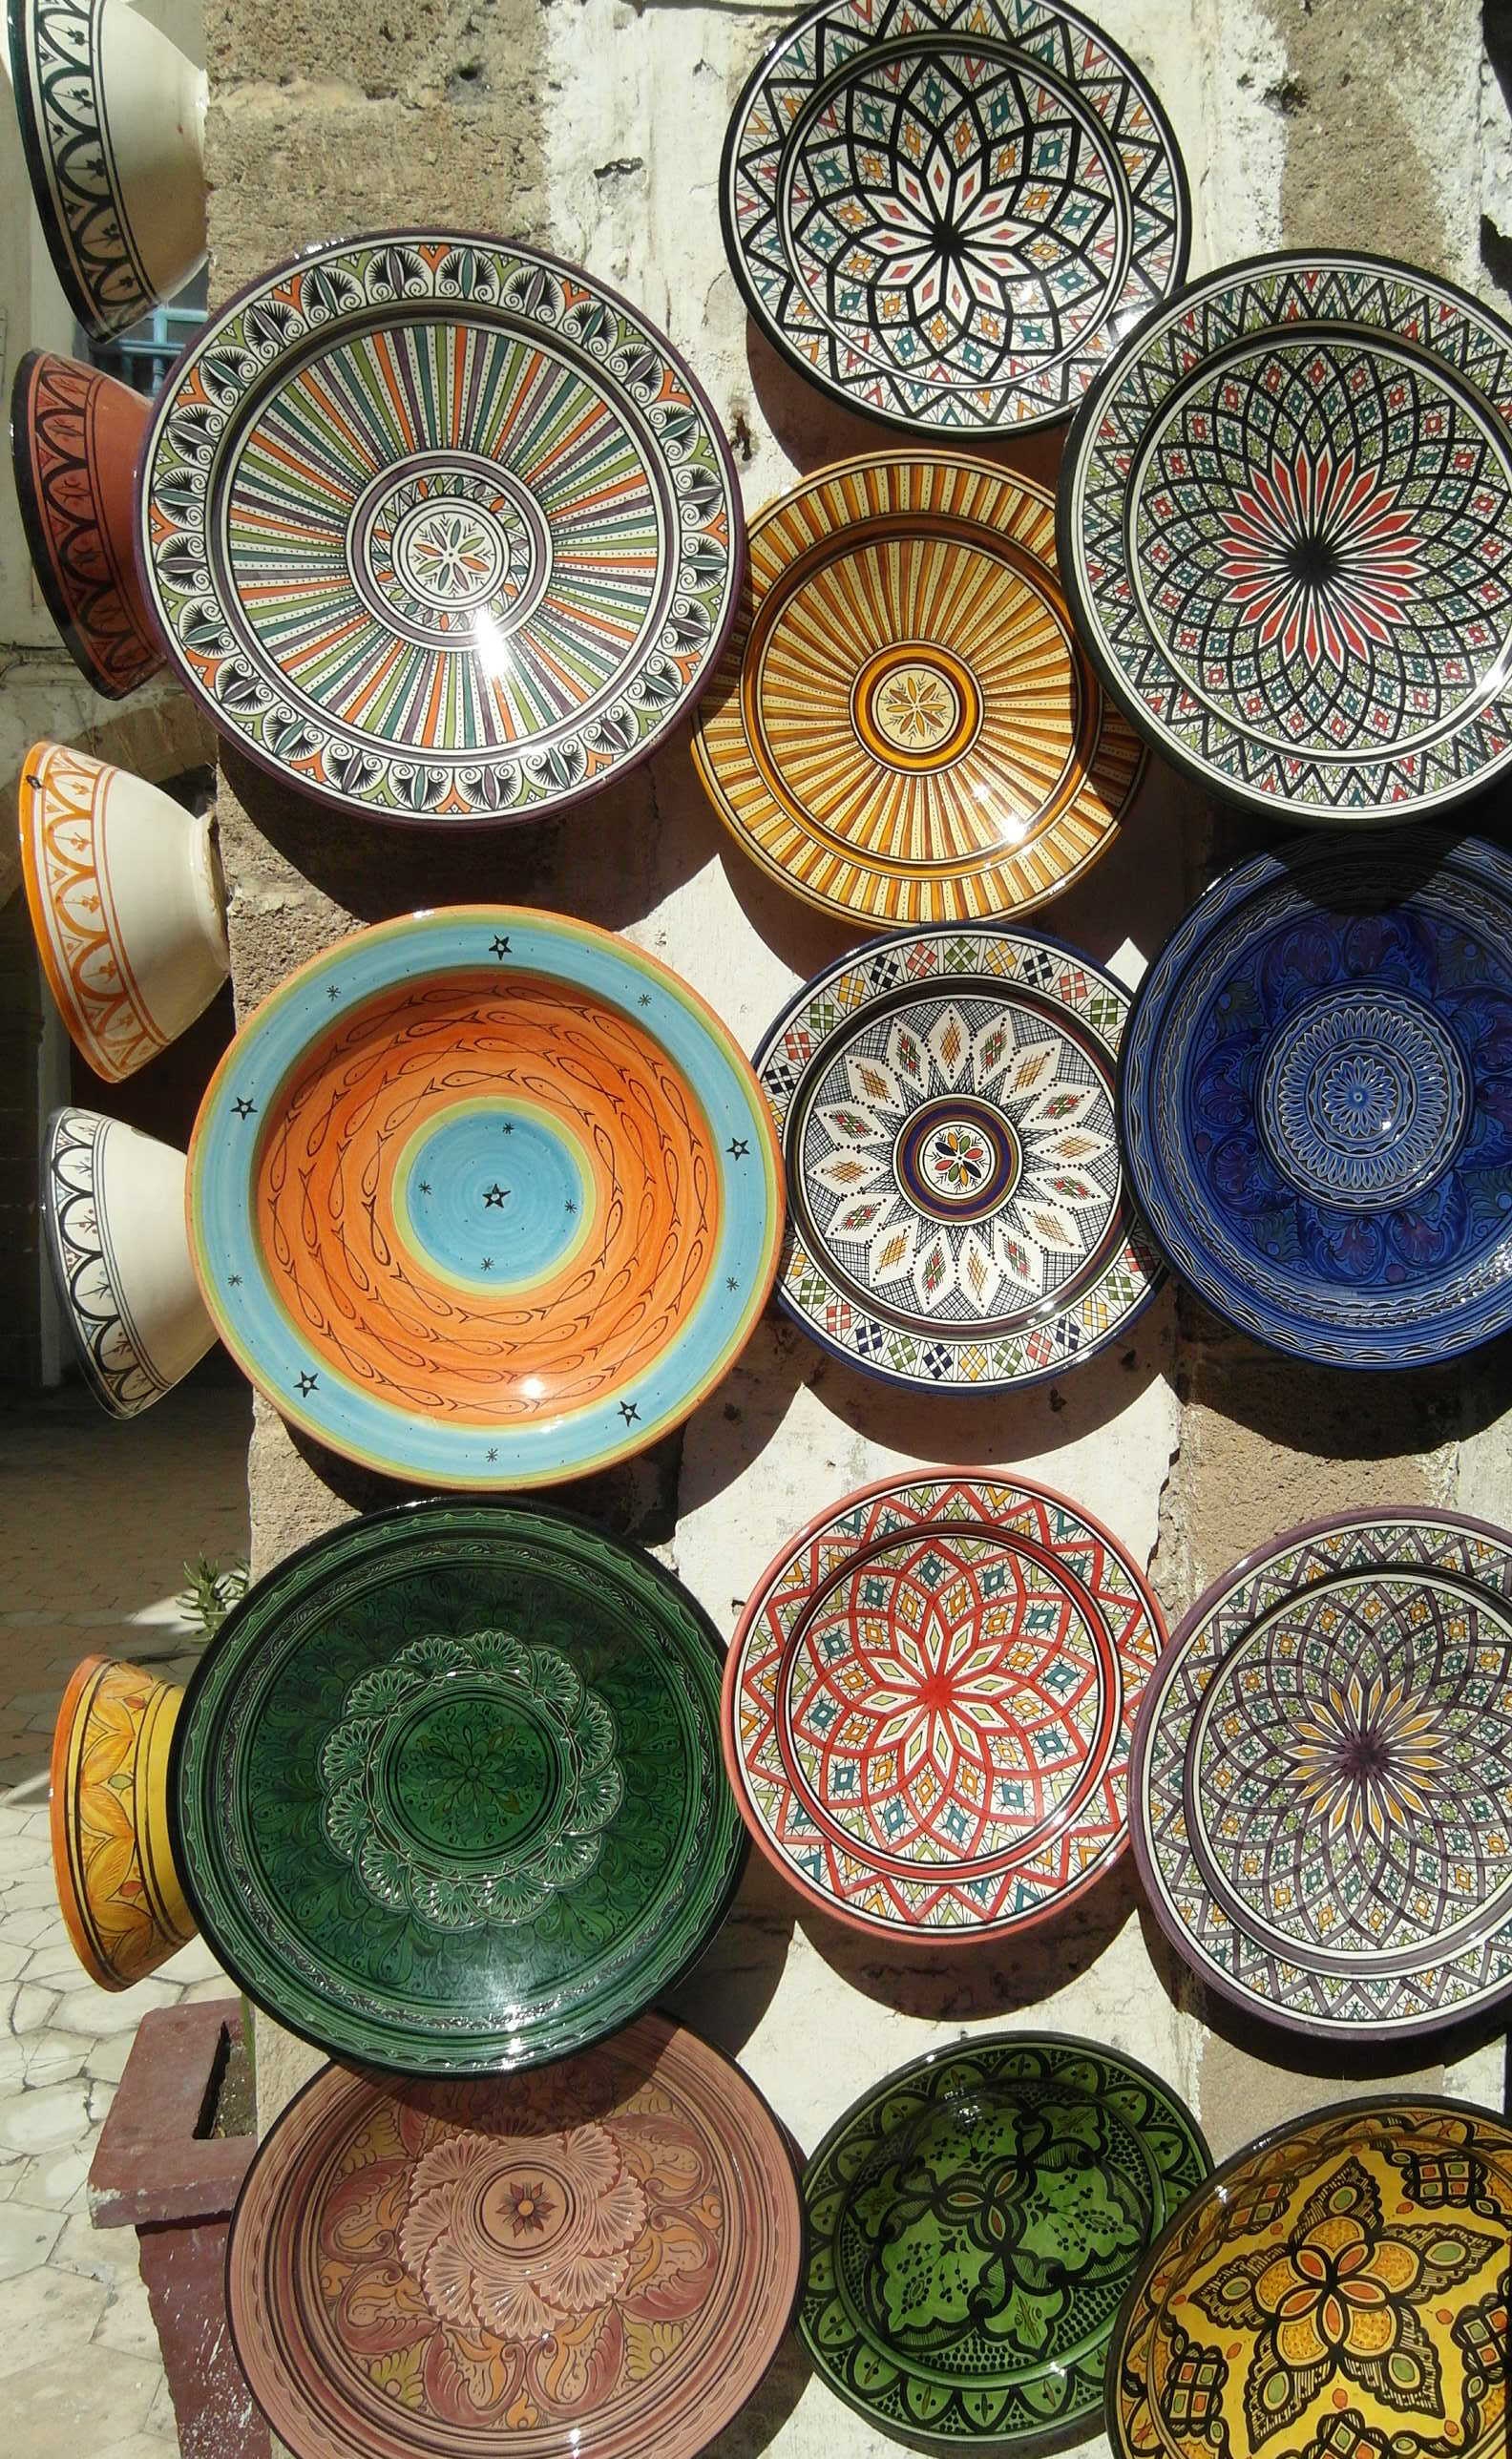
wheel, craft, colorful, pottery, shell, art, sound, morocco, clay, potter, hand labor, tonkunst, arts and crafts, man made object